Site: brandenburg
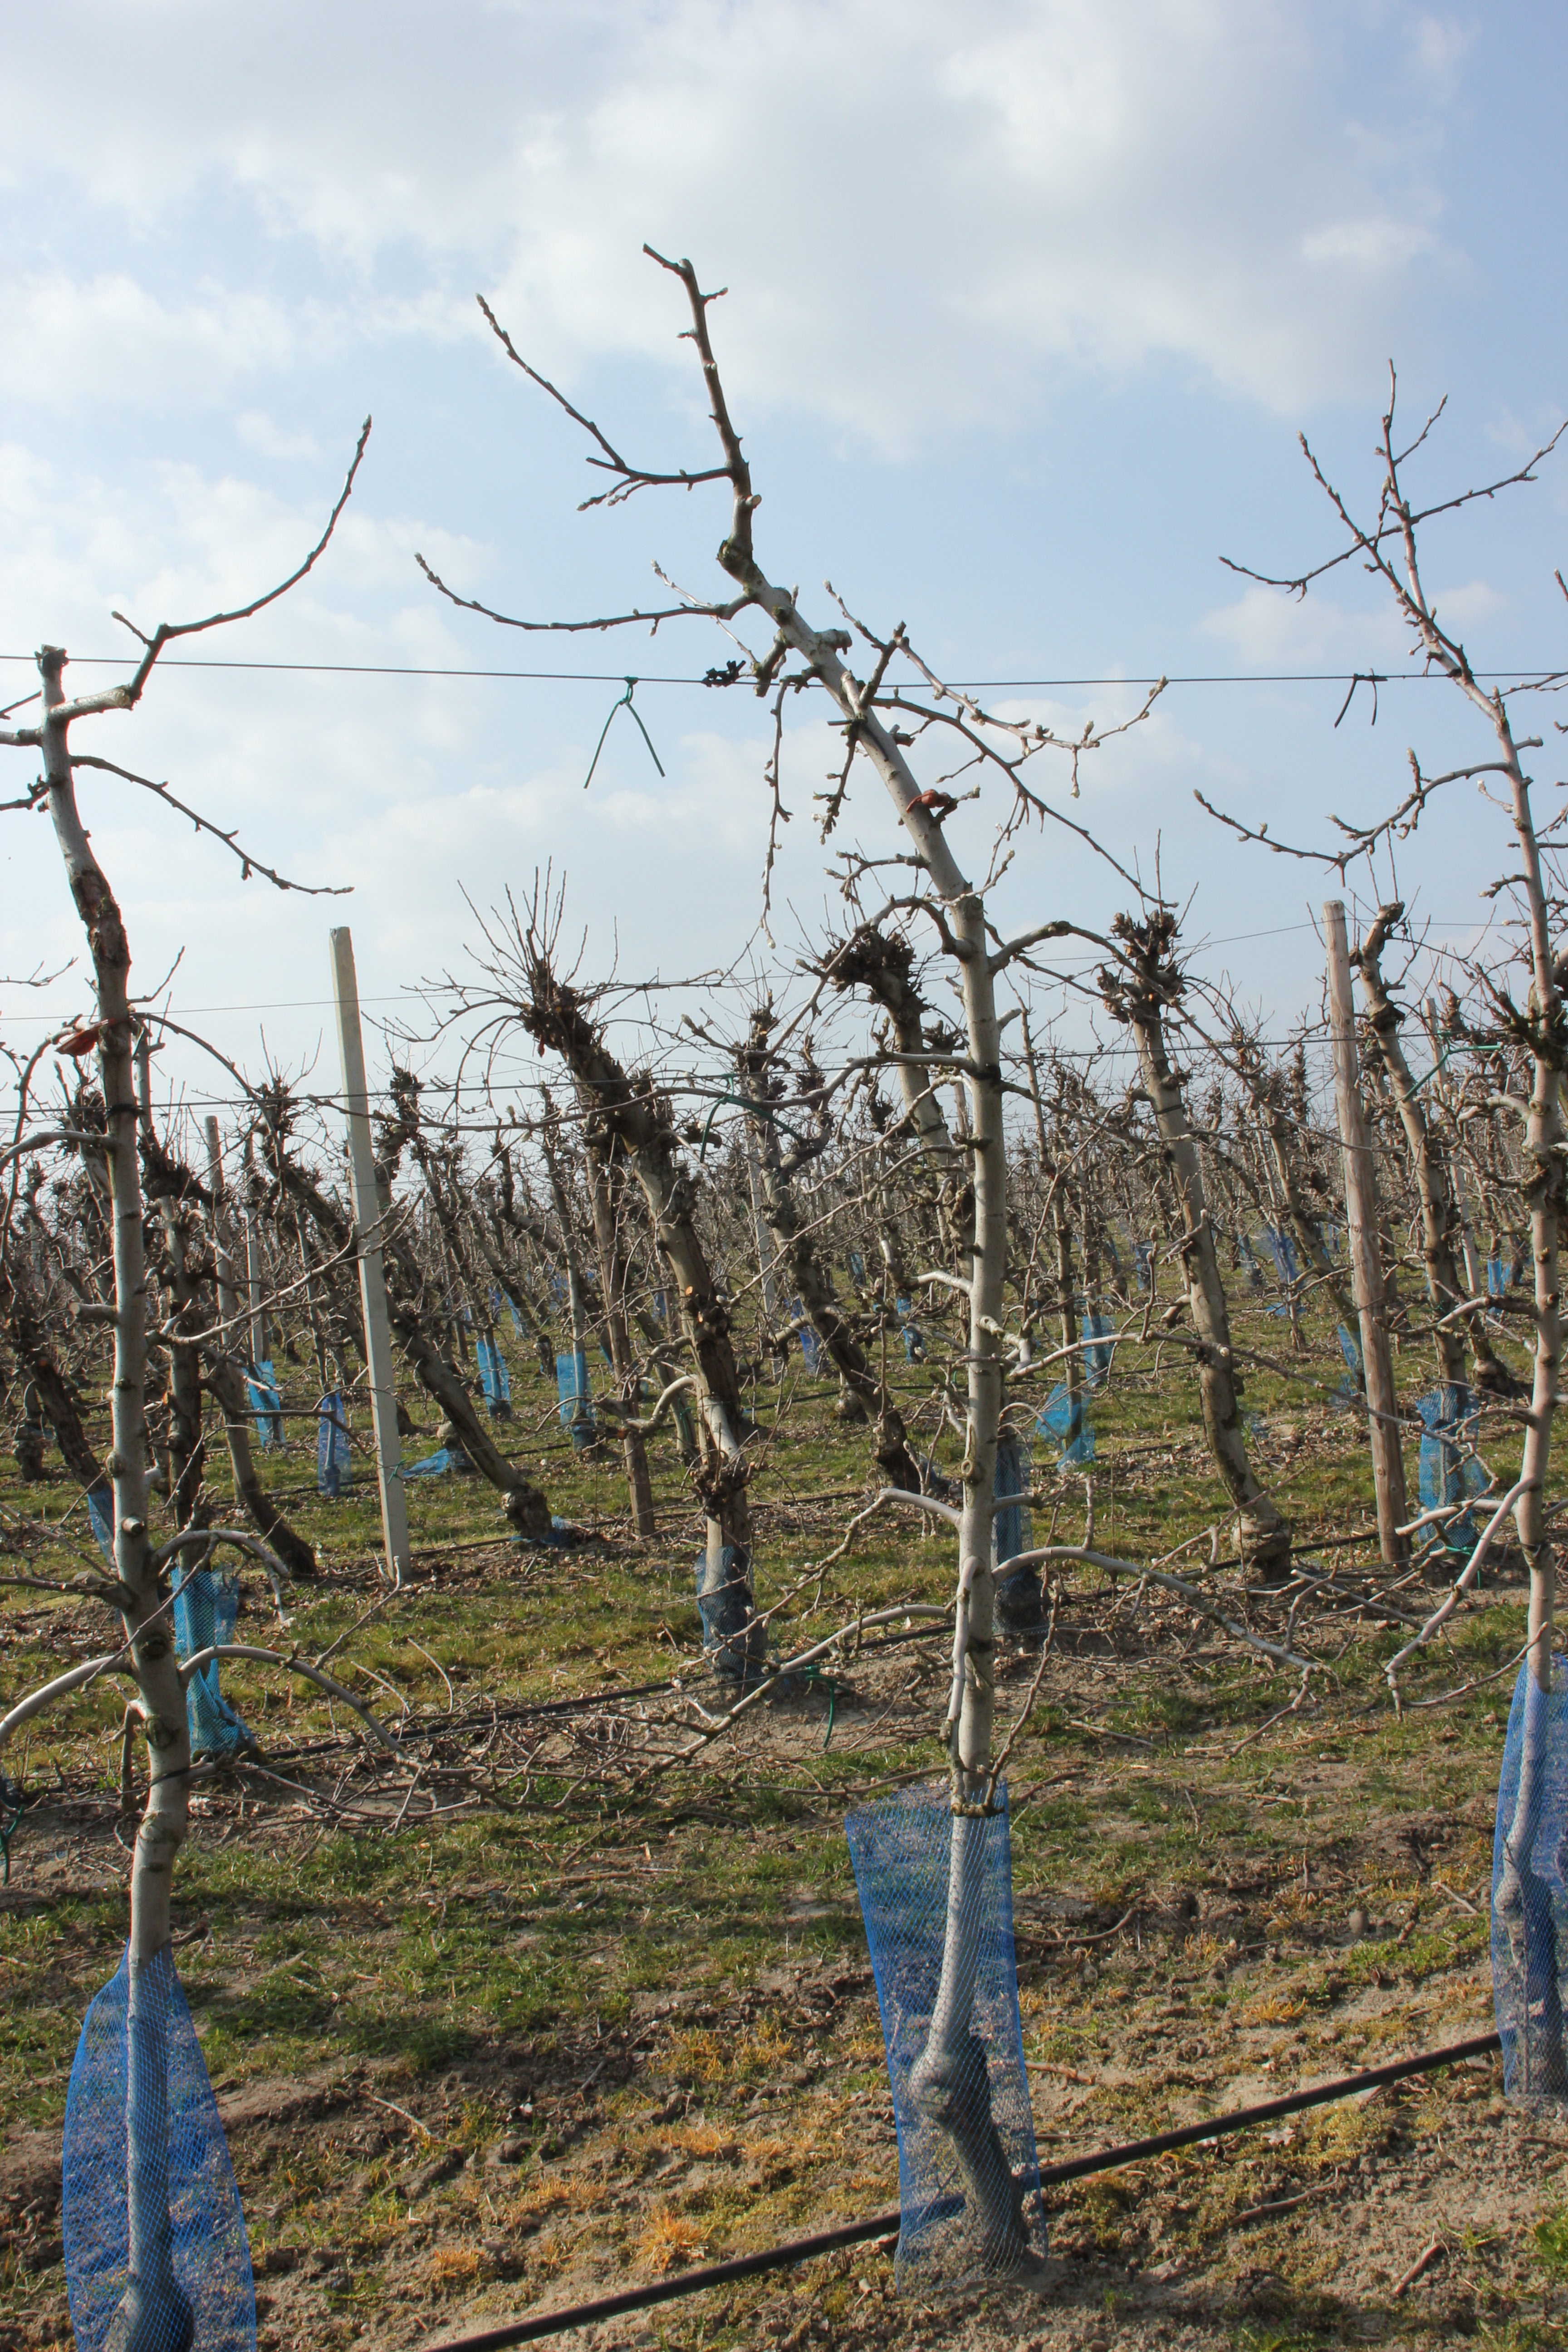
Growth stage (BBCH 03): Bud development